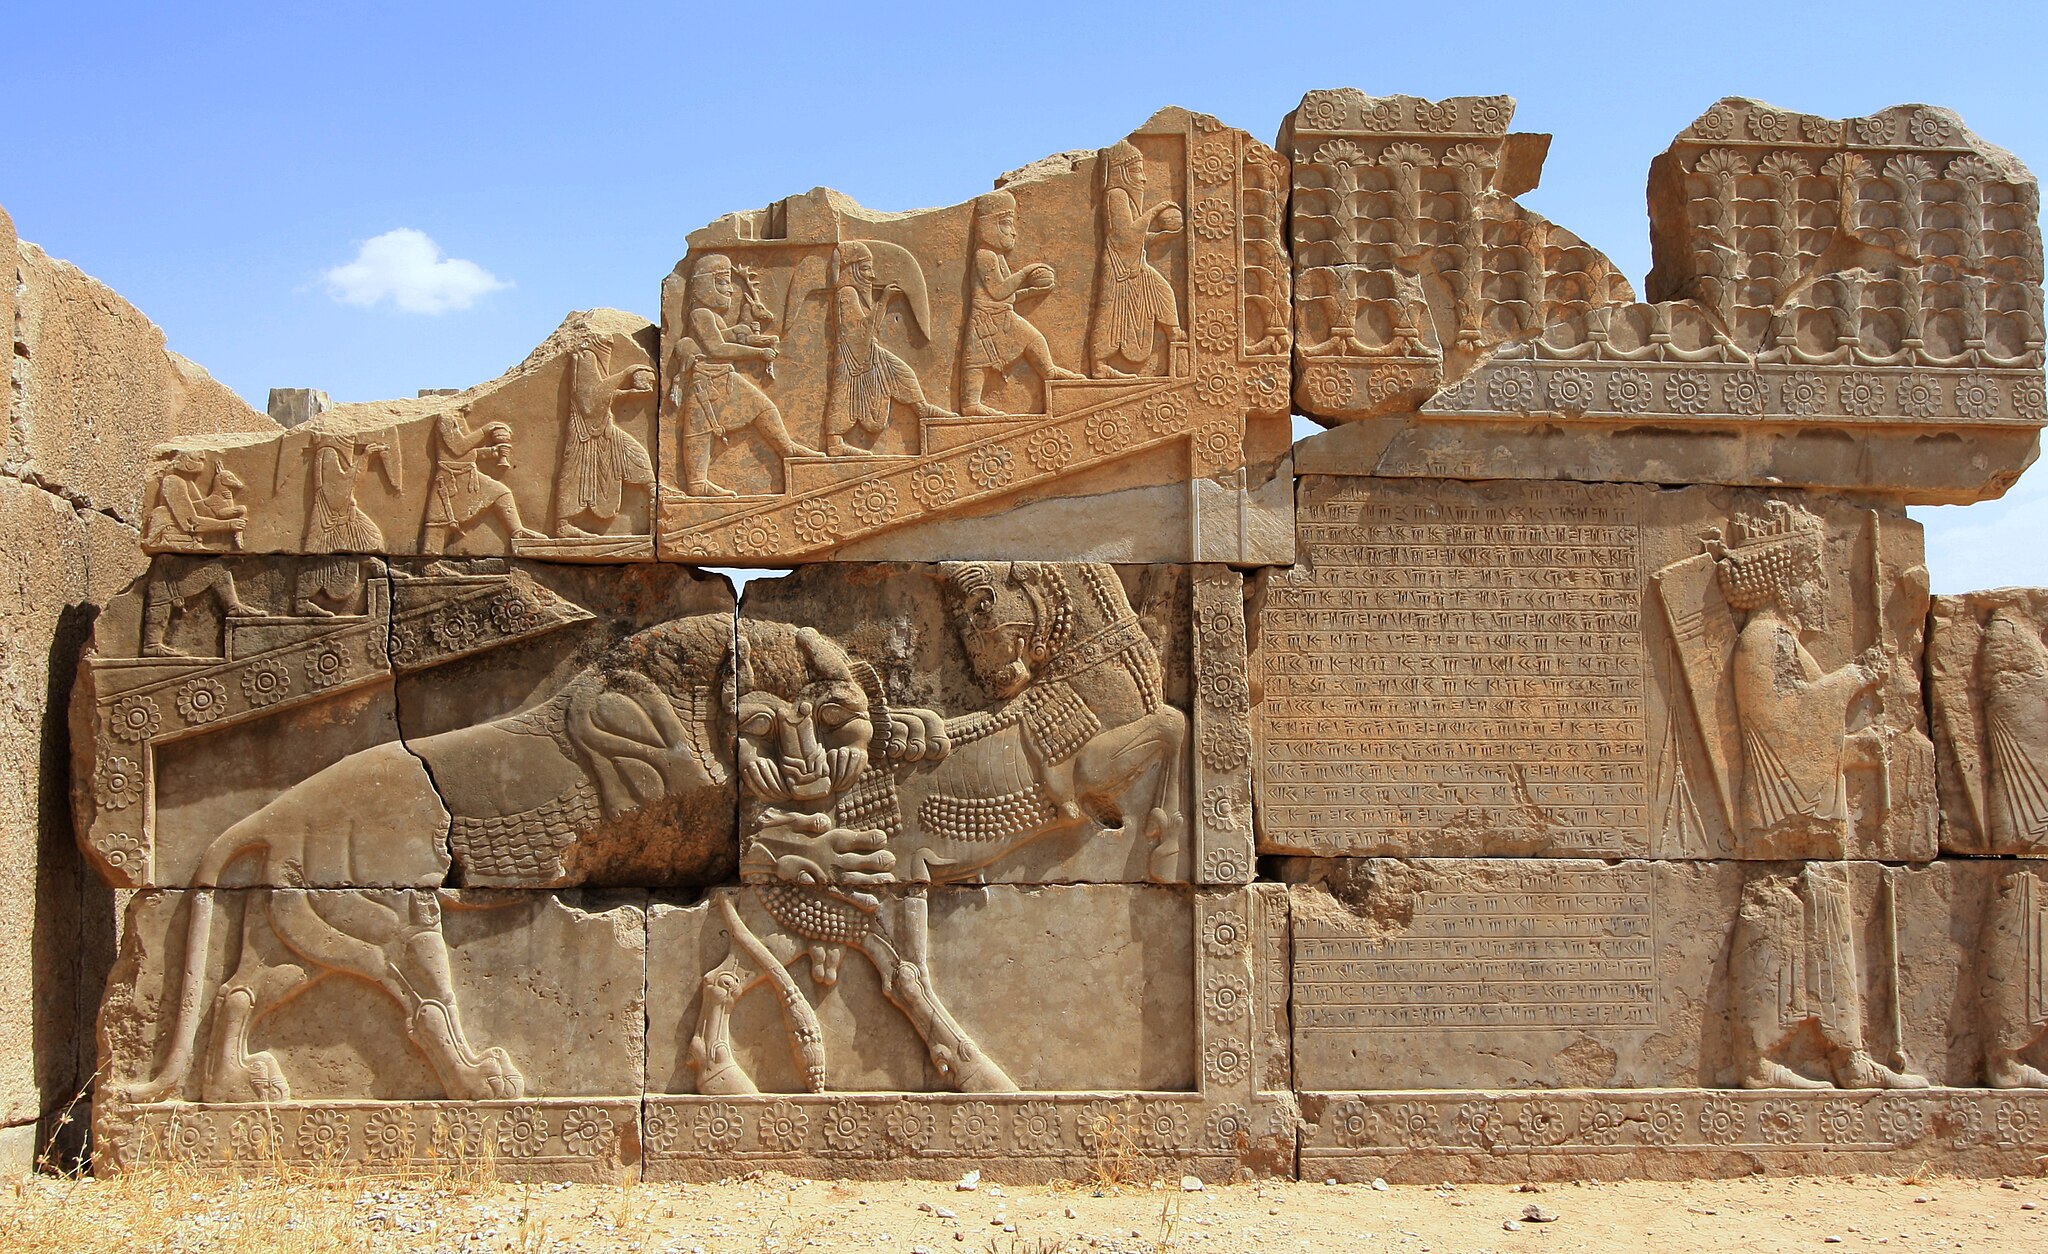
Title: Persepolis (18584364248)
Description: Persepolis
Date: 2015-06-11 11:54
Categories: Inscriptions in Persepolis, Flickr images reviewed by FlickreviewR 2, 2015 in Persepolis, Lion attacking a bull, Persepolis, Achaemenids warriors, Reliefs of gift-bearing delegations in Persepolis, Northern staircase of Artaxerxes I Palace, Files from Blondinrikard Fröberg Flickr stream